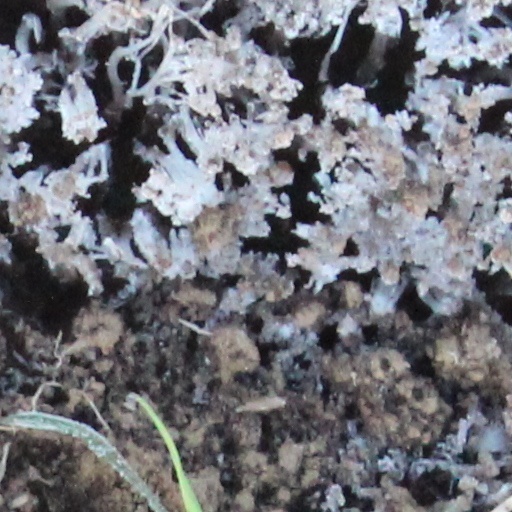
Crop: wheat